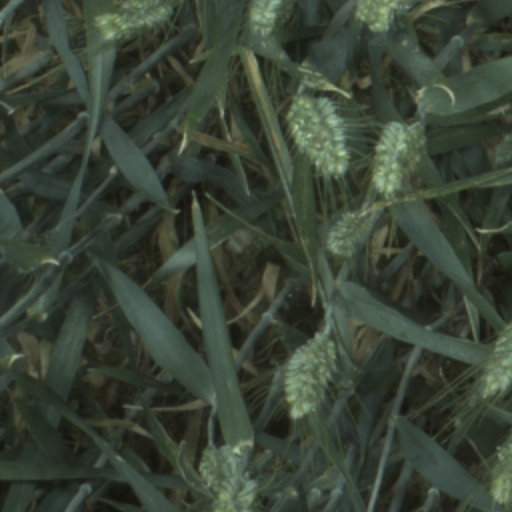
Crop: wheat